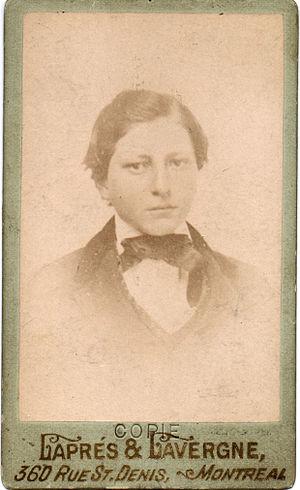
Louis « David » Riel est un homme politique canadien ayant également la citoyenneté américaine, chef du peuple métis dans les Prairies canadiennes et fondateur de la province du Manitoba. Il a dirigé deux mouvements de résistance contre le gouvernement canadien dans le but de protéger les droits et la culture des Métis, alors que l'influence canadienne se faisait de plus en plus sentir dans les Territoires du Nord-Ouest.